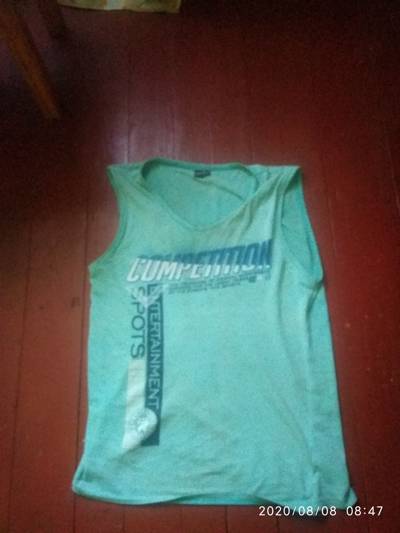
Waste category: clothes